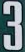
Number: 3